Kotodama – Spiritual Curse

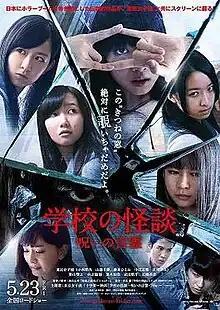
Poster

is a 2014 Japanese school horror film written and directed by Masayuki Ochiai and based on "Gakkō no Kaidan". The main cast includes the five members of the Japanese idol girl group Tokyo Girls' Style. The film was released on May 23, 2014.